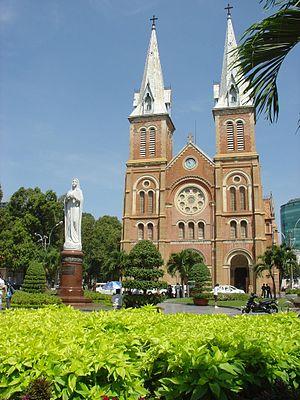
Jean Cassaigne M.E.P., né le 30 janvier 1895 à Grenade-sur-l'Adour et mort le 31 octobre 1973 à Djiring au Sud Vietnam, est un missionnaire catholique français qui fut vicaire apostolique de Saïgon.
Les religions traditionnelles vietnamiennes sont les plus anciennes religions au Viêt Nam. Elles ont été fortement influencées par les doctrines du confucianisme et du taoïsme de Chine, ainsi que par une forte tradition de bouddhisme. Selon les statistiques officielles du gouvernement, en 2014, 24 millions de personnes s'identifiaient à l'une des religions organisées reconnues, sur une population de 90 millions. Parmi eux, 11 millions sont bouddhistes, 6,2 millions sont catholiques, 4,4 millions sont caodaistes, 1,4 million sont protestants, 1,3 million sont Hòa Hảo, et 75 000 sont musulmans, 7 000 bahá'ís, 1 500 hindous ou appartenant à d'autres groupes plus petits. Les religions traditionnelles connaissent un regain de faveur depuis les années 1980.
Cet article recense les cathédrales du Viêt Nam.
Isidore François Joseph Colombert MEP, né le 19 mars 1838 à Sainte-Marie-du-Bois et mort le 31 décembre 1894 à Saïgon, est un missionnaire catholique français qui fut évêque à Saïgon.